U Can Dance

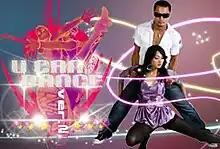
Title card

U Can Dance (later U Can Dance Version 2.0 in the second season) is a Philippine television reality competition show broadcast by ABS-CBN. Hosted by Iya Villania and Derek Ramsay, it aired on the network's Saturday and Sunday evening line up from June 11, 2006 to October 13, 2007, replacing "" and was replaced by "".